Mouhamed Dabo

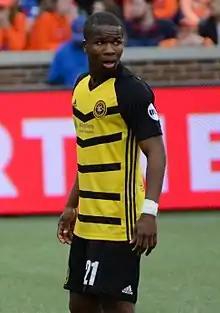
Dabo with Pittsburgh Riverhounds in 2018

Mouhamed Dabo (born 2 January 1996) is a Senegalese professional footballer who plays as a midfielder.